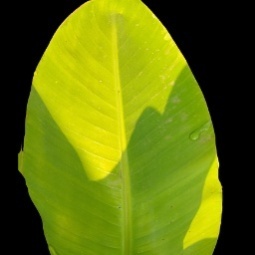
Label: Sulphur